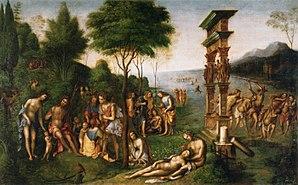
Comus est une divinité latine mineure, issue des réjouissances du Komos grec. Il apparaît régulièrement dans les arts après l'Antiquité.